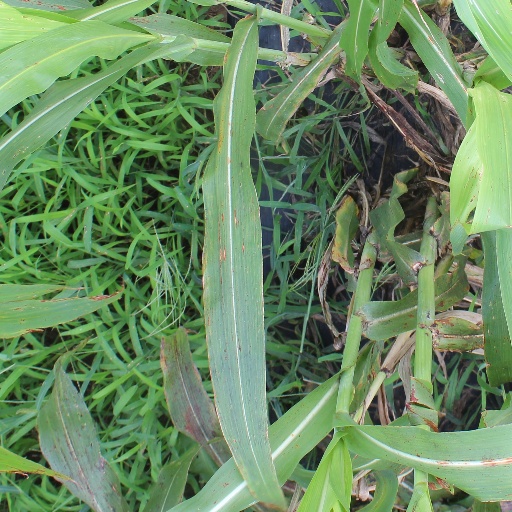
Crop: sorghum